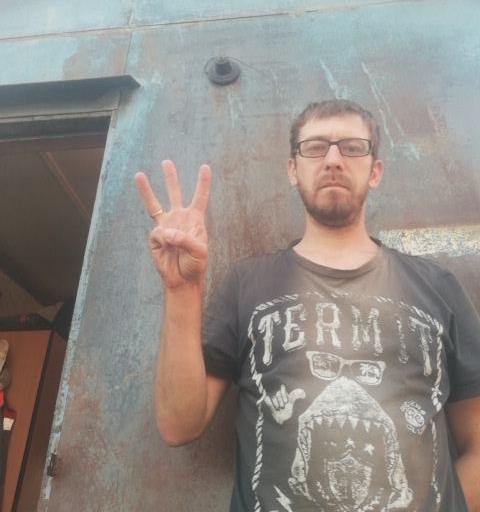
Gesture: three